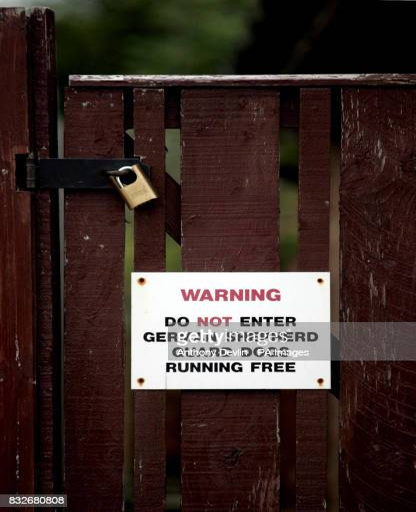
a sign on the gate of a house belonging to person